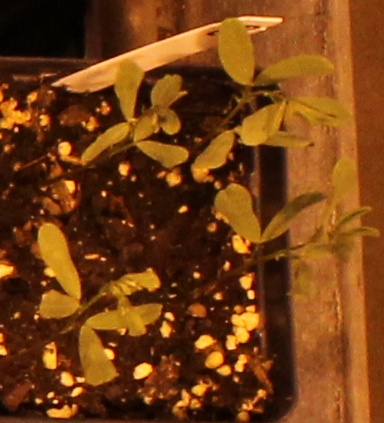
Label: Lentil